Stephens Barracks

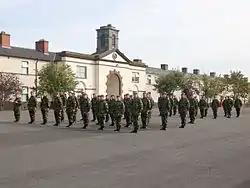
Army Reserve recruits passing out parade at Stephens Barracks

Stephens Barracks is a military installation in Kilkenny, Ireland.